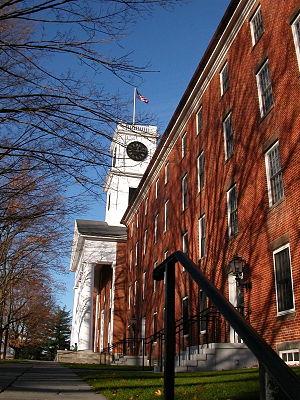
Le Amherst College est une université privée d'arts libéraux américaine fondée en 1821 à Amherst, dans le Massachusetts aux États-Unis.